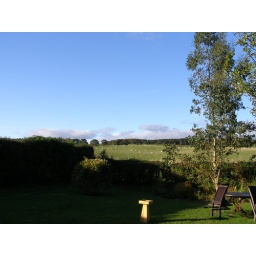
We had great weather while in Steilston. Clear blue afternoon skies with sheep fields just beyond the hedge.